Ann Trevenen Jenkin

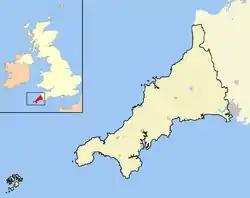
A map of Cornwall within the United Kingdom.

Dorothy Ann Trevenen was born on 14 April 1930 in Barnet, Hertfordshire. Her father, John Arnold Trevenen, was a Cornish solicitor, and her mother, Dorothy Goldsmith, was from Somerset. They moved in 1932 to Redruth, Cornwall. Ann was educated in Redruth and spent some time as a boarder at Truro High School during World War II. She studied English at the University of Exeter, then took a teacher training course and taught English at Evesham, Worcestershire.